Union des femmes pour la défense de Paris et les soins aux blessés

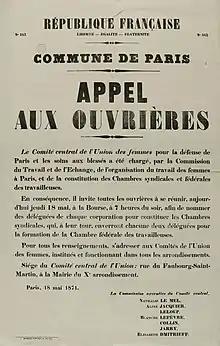
Paris Commune: "Call to Female Workers" of 18 May 1871, signed by the members of the executive committee

Union des femmes pour la défense de Paris et les soins aux blessés was a women's group during the 1871 Paris Commune. The union organized working women, ensured a market and fair pay for their work, and participated in the defence of Paris against the troops of the Third Republic, particularly at Place Blanche.